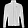
Label: Coat